Tokyo Banana
Also known as:
ar - Arabic: موزة طوكيو
id - Indonesian: Tokyo Banana
ja - Japanese: 東京ばな奈
jv - Javanese: Tokyo Banana
ko - Korean: 도쿄바나나
ms - Malay: Tokyo Banana
uk - Ukrainian: Токійський банан
vi - Vietnamese: Tokyo Banana
zh - Chinese: 東京香蕉
Category: dessert (cake)
Cuisine: Japanese
Associated cuisines: Japanese
Area: Tokyo
Countries: Japan
Region: Eastern Asia

The dish is banana-shaped sponge cake with cream filling.

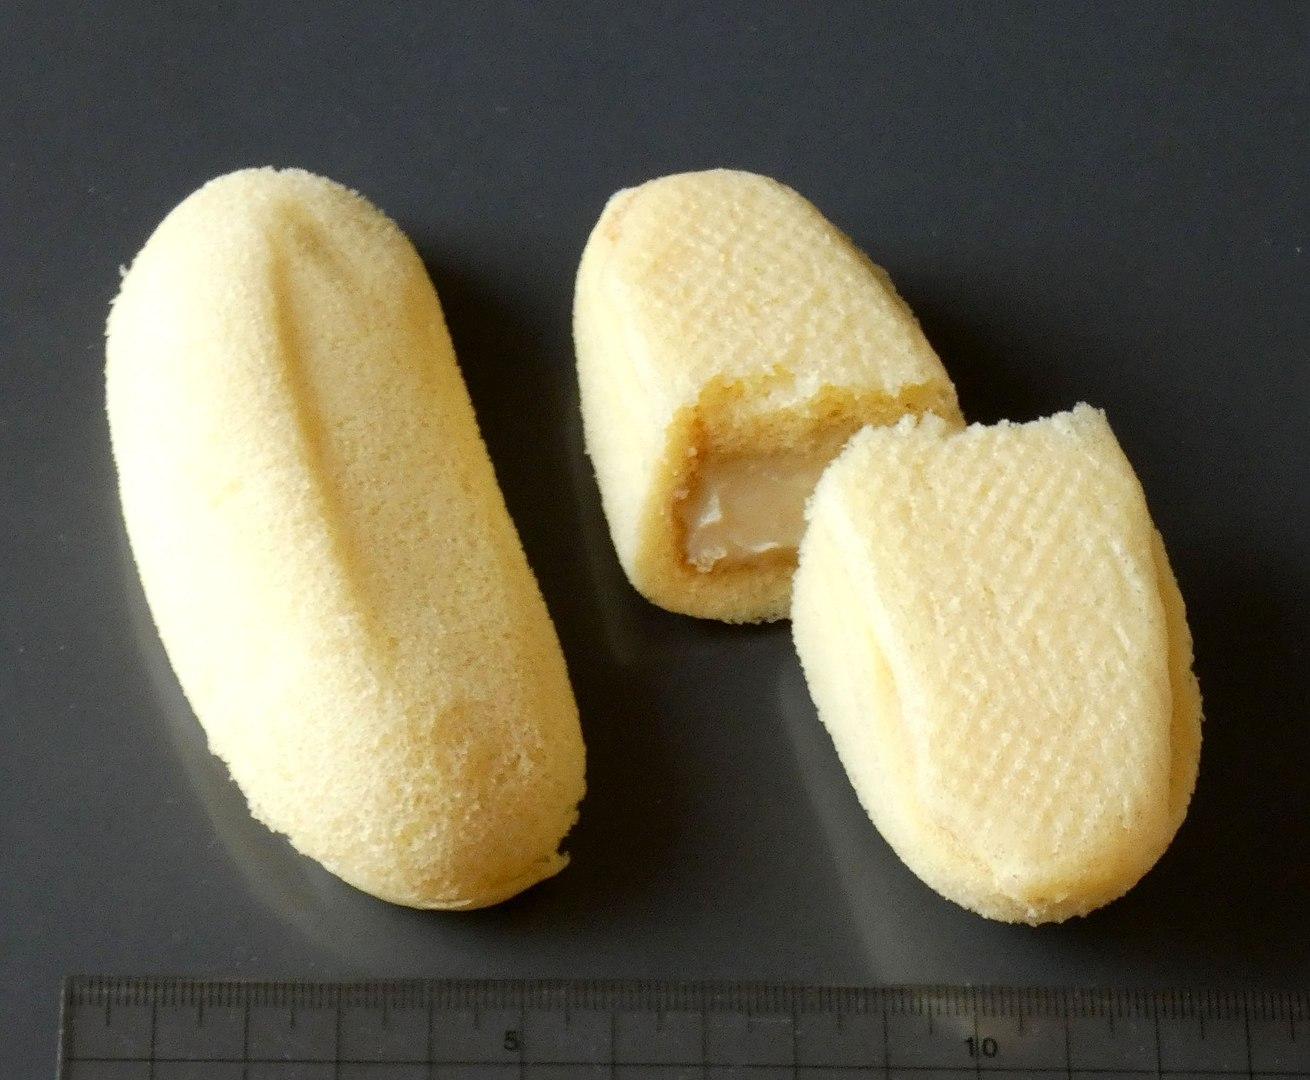
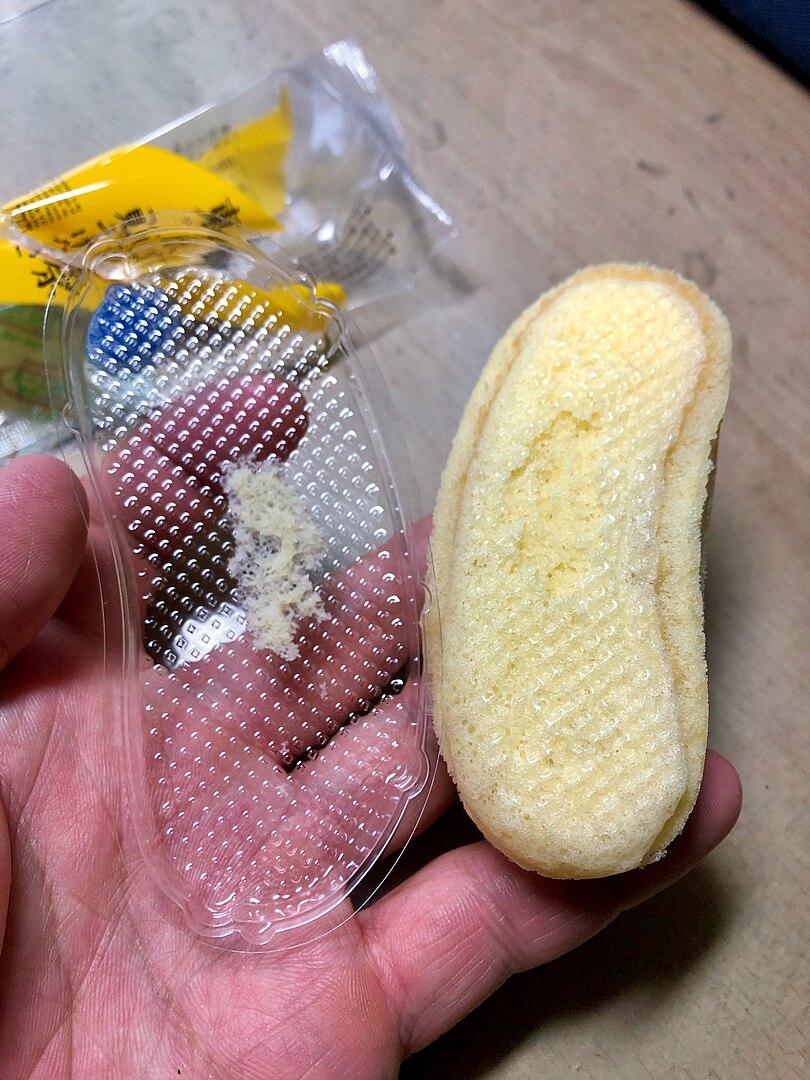
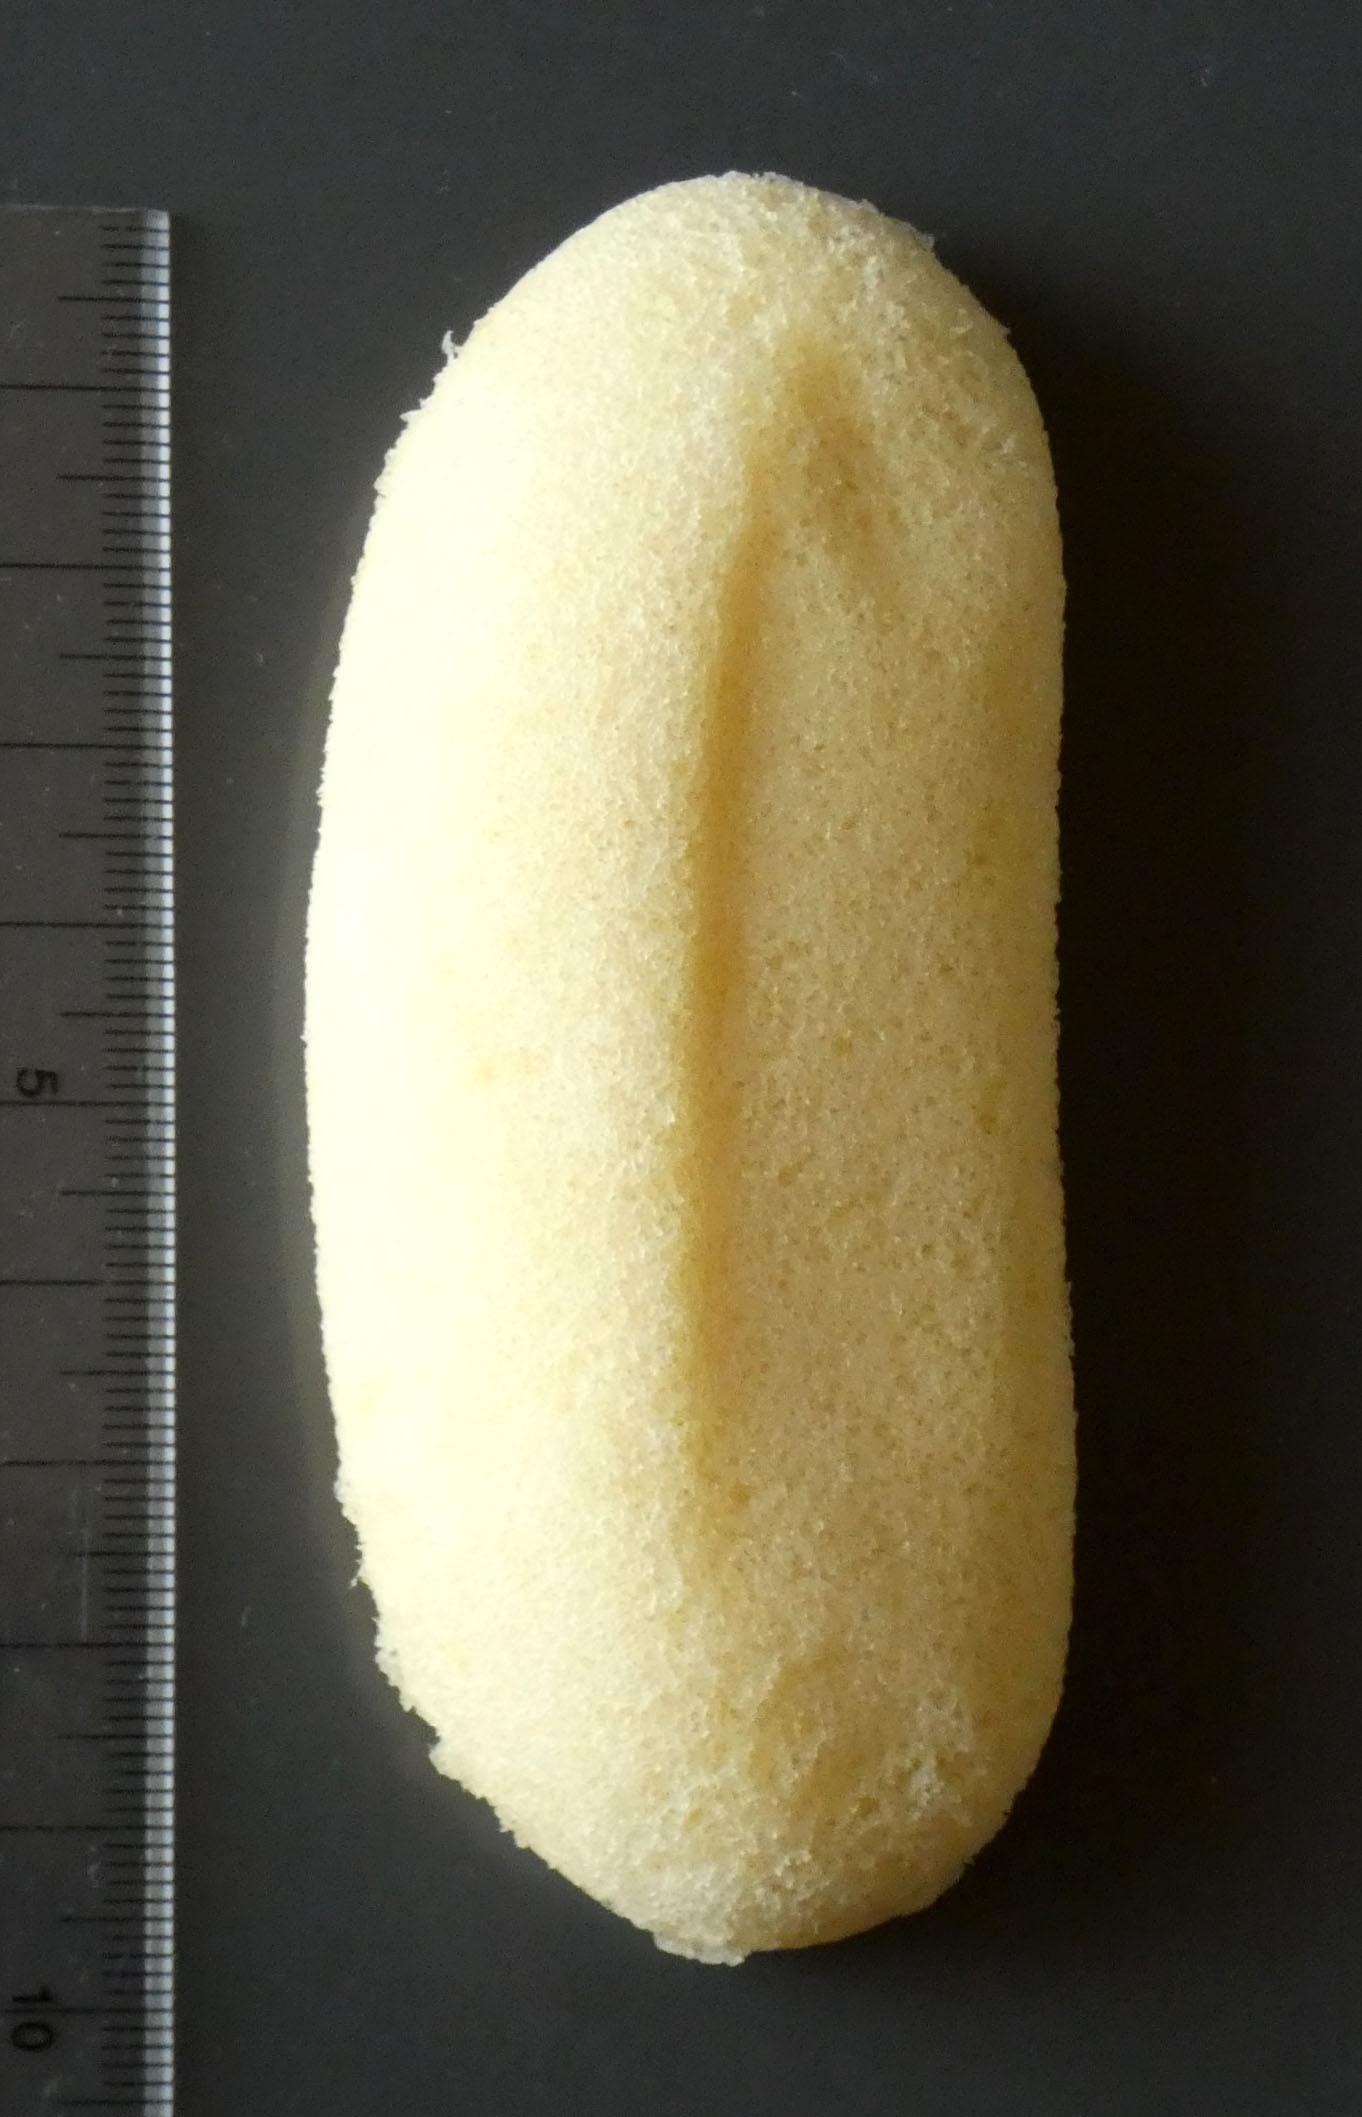